Hanasaku Iroha

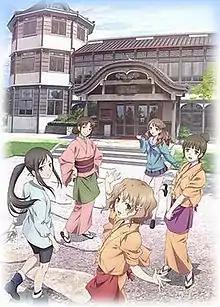
Promotional image of "Hanasaku Iroha" featuring (from left to right): Minko, Tomoe, Ohana, Yuina, and Nako.

, or Hanairo for short, is a Japanese 26-episode anime television series produced by P.A. Works and directed by Masahiro Andō. The screenplay was written by Mari Okada, with original character design by Mel Kishida. P.A. Works produced the project as the studio's tenth anniversary work. The anime aired between April and September 2011 and had two manga adaptations created. An was released in Japanese theaters on March 30, 2013.